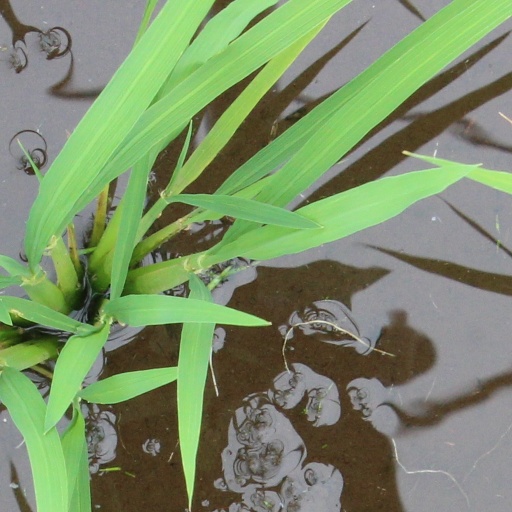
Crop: rice